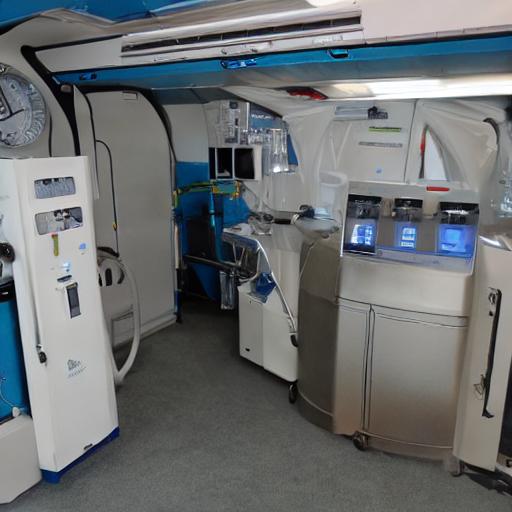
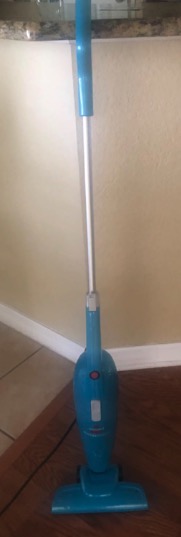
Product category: items_vacuum
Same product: no